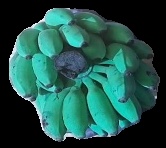
Variety: elakki-bale
Grade: grade3